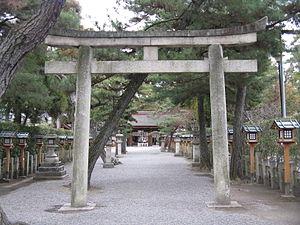
Le Takebe-taisha est un sanctuaire shinto situé à Ōtsu, préfecture de Shiga au Japon. Le sanctuaire est aussi connu au Japon sous le nom 建部神社.